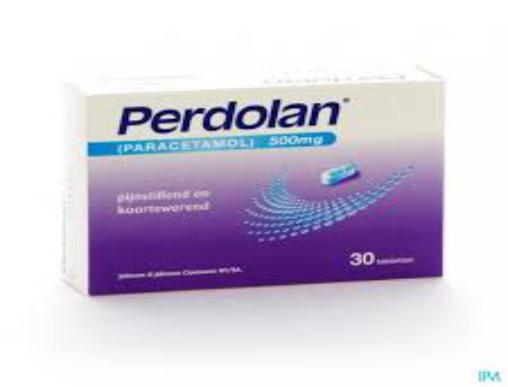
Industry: Medical